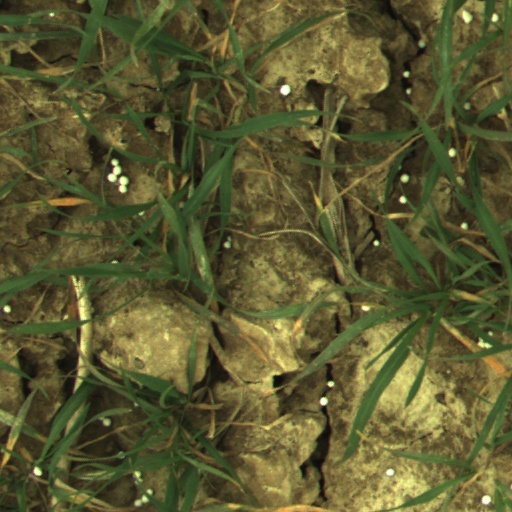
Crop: wheat